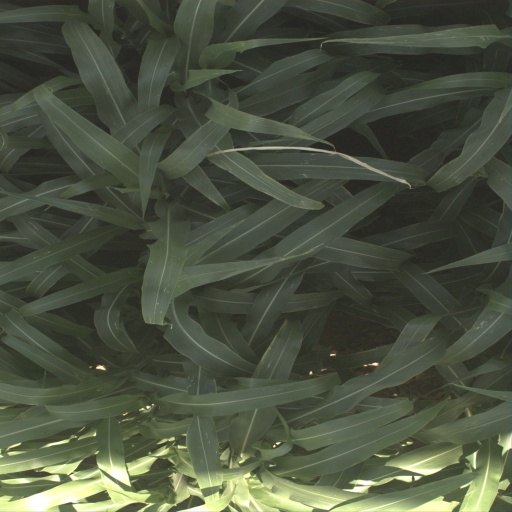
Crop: sorghum